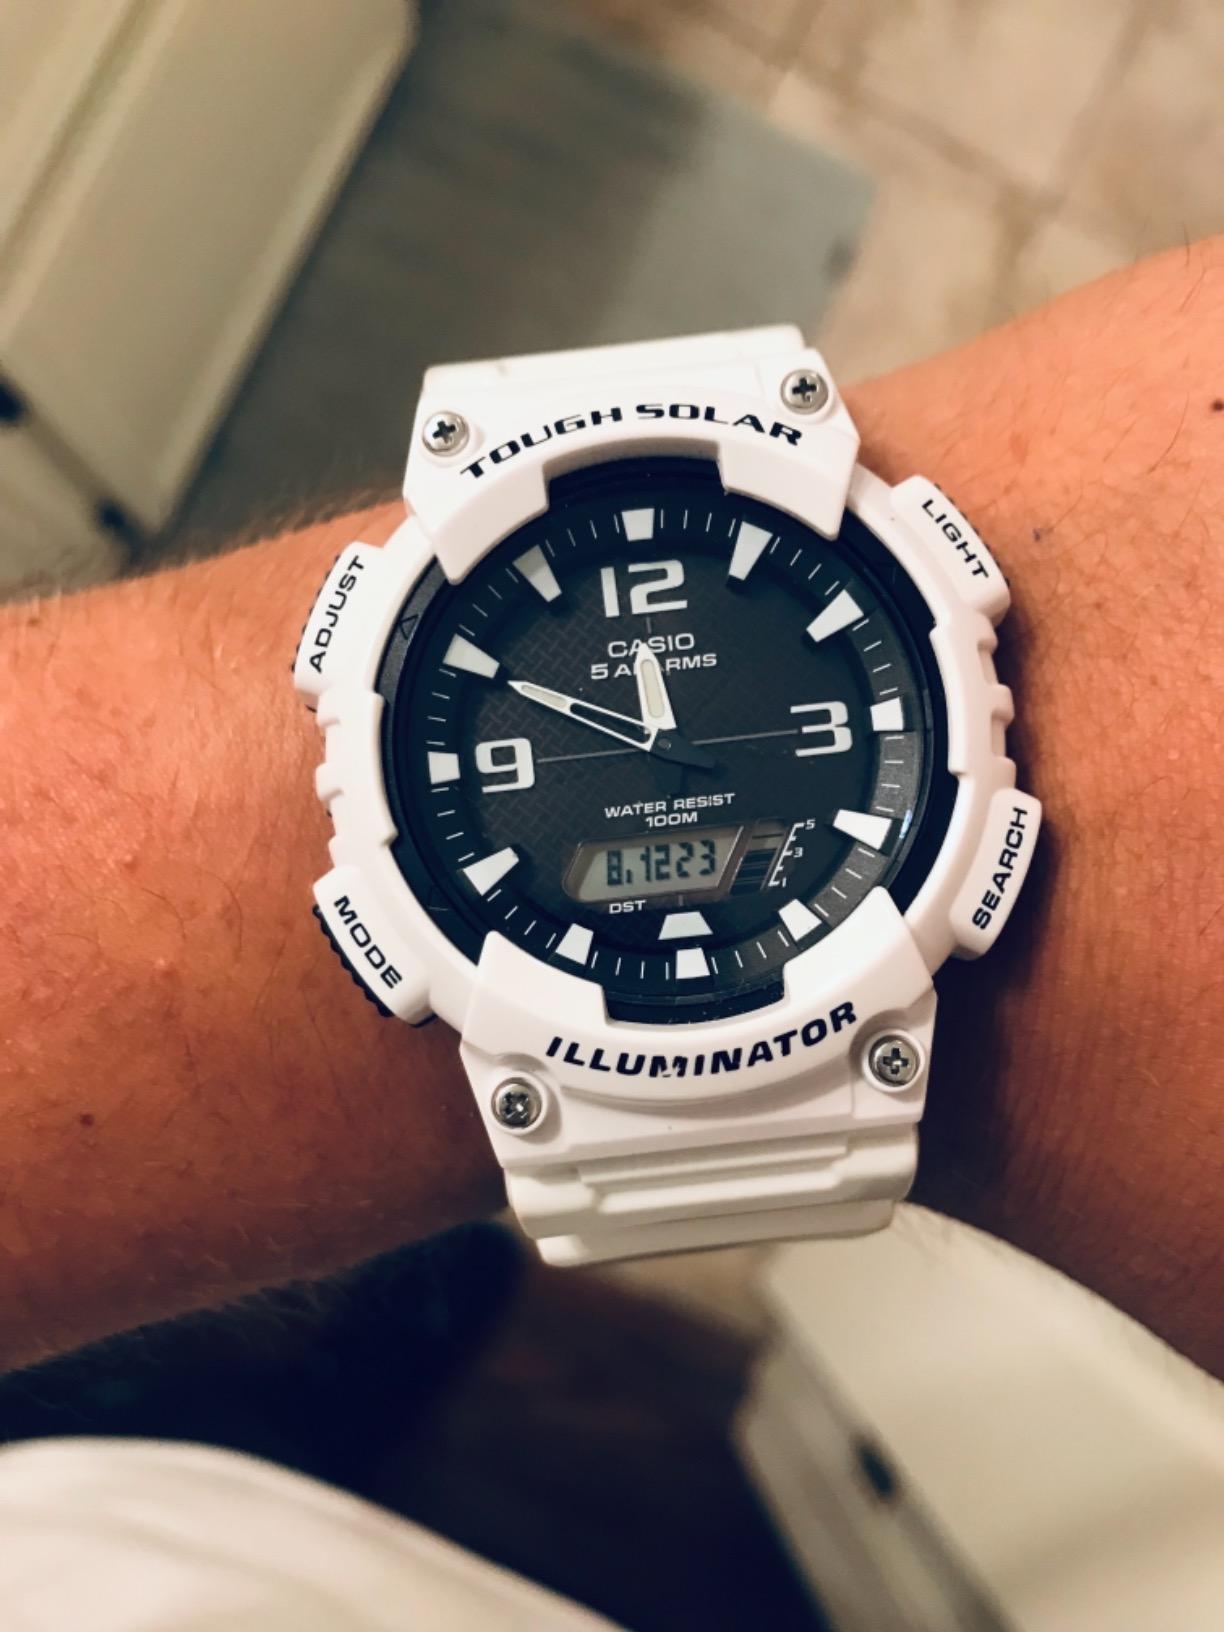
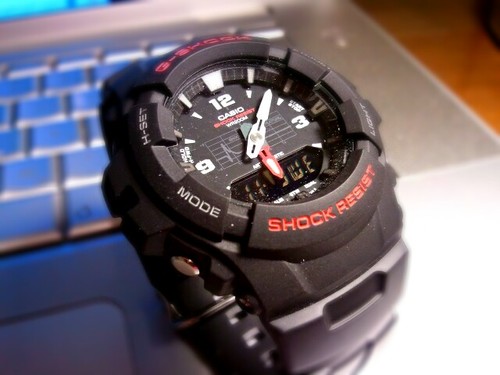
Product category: accessories_watch
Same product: no